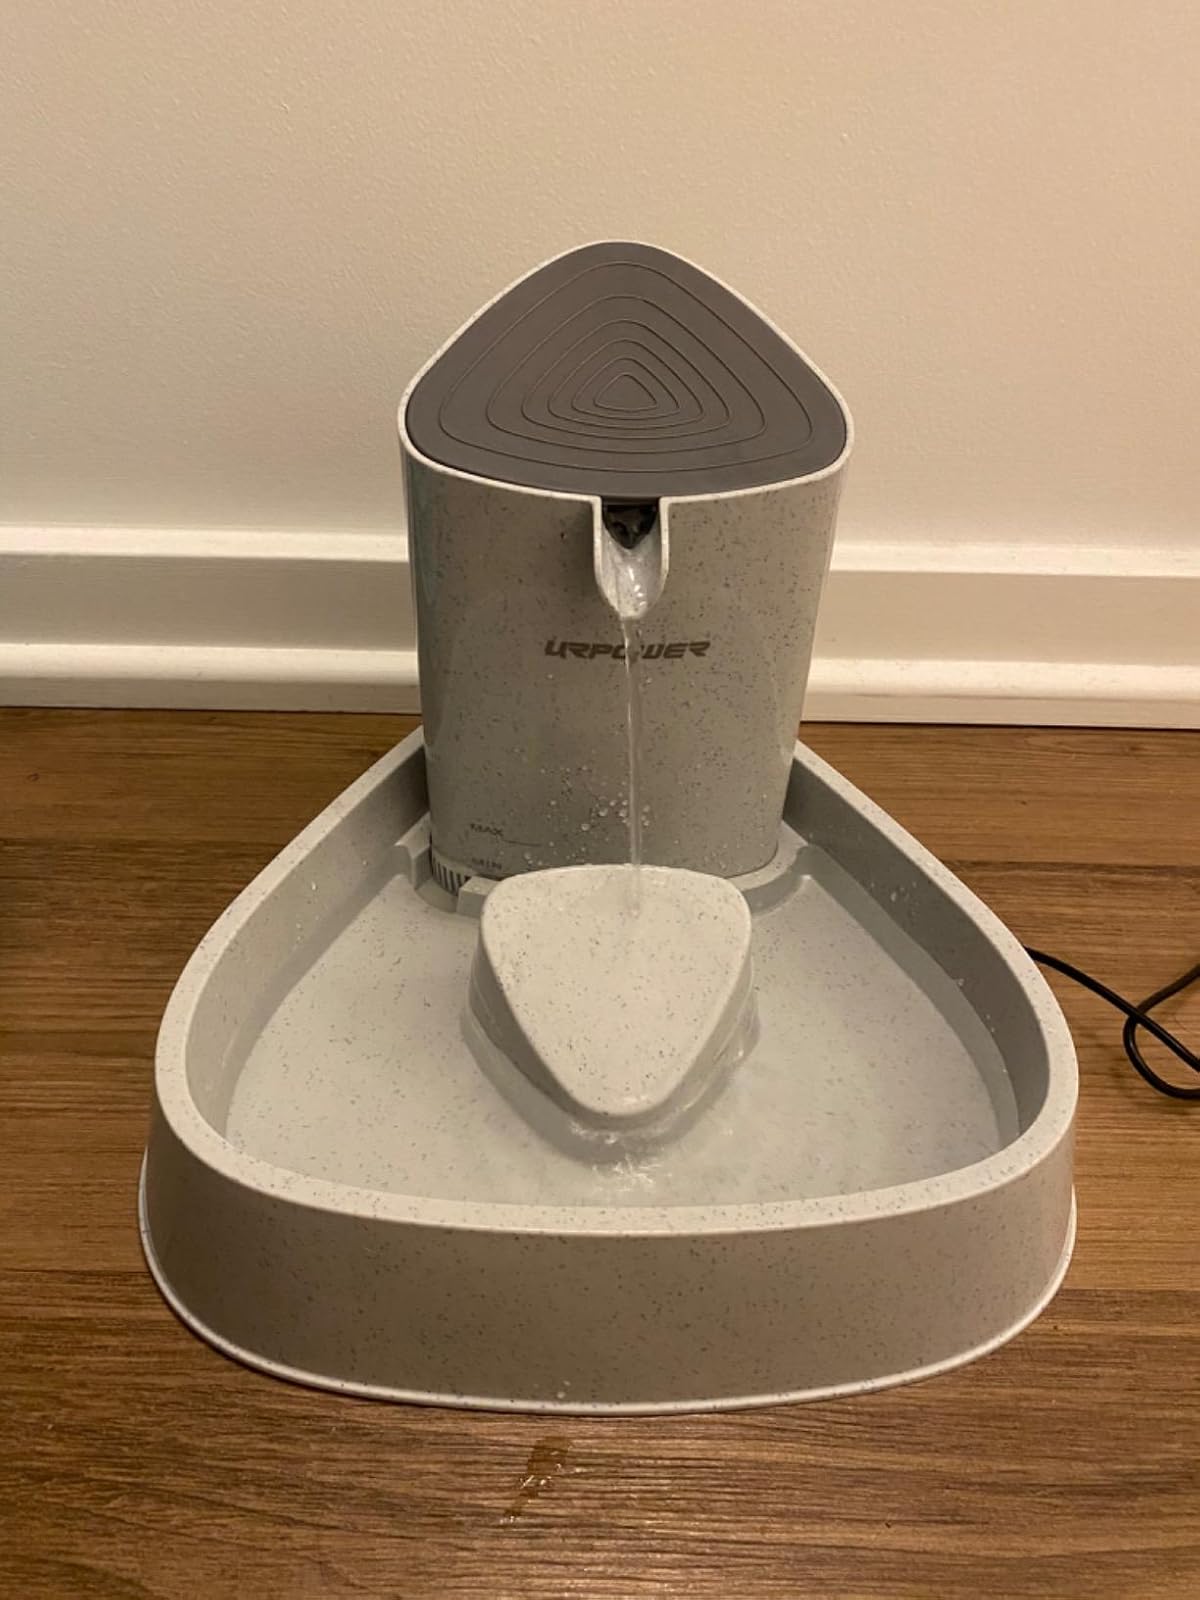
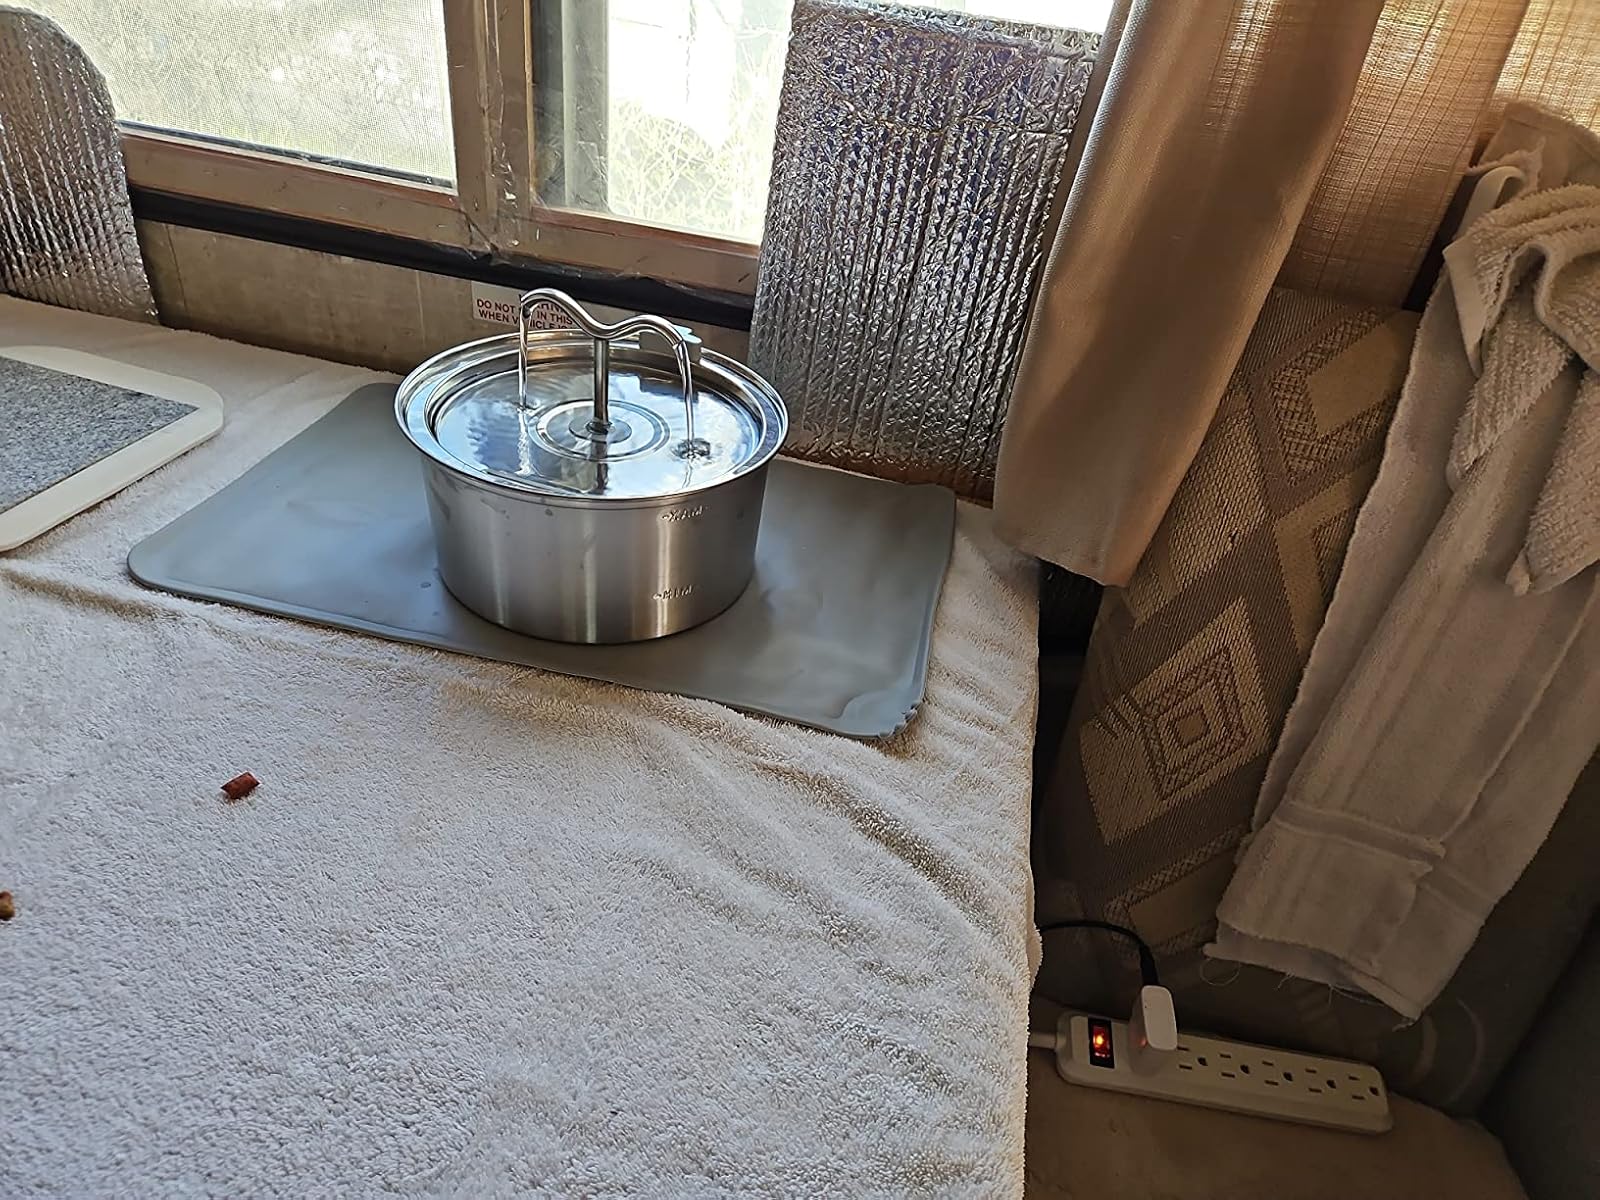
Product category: items_bowl
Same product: no